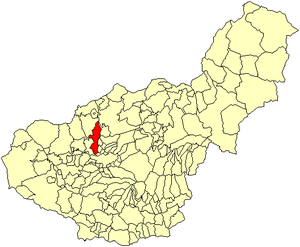
Albolote est une municipalité située dans la partie centre-nord de la comarque de Vega de Granada, et au sud-est de l'Espagne. Cette localité est limitrophe avec les municipalités de Iznalloz, Deifontes, Cogollos Vega, Calicasas, Peligros, Maracena, Atarfe et Colomera.